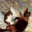
Label: cat